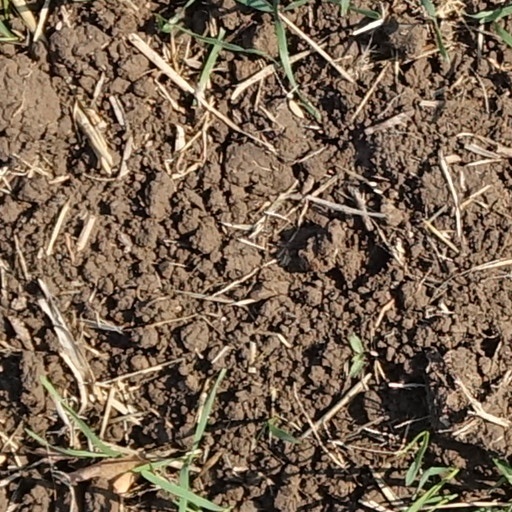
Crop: wheat